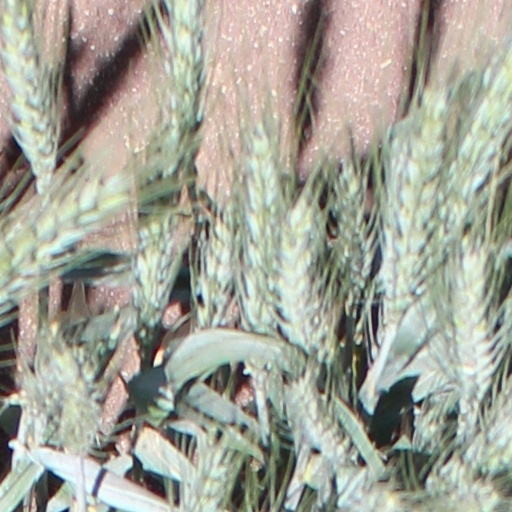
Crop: wheat